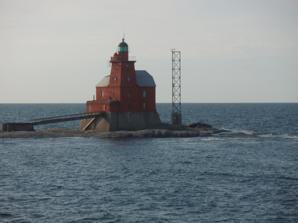
Building: Porkkala Lighthouse
Country: Unknown
Year built: 1920
Lighthouse in Kirkkonummi, Finland Lighthouse Porkkala (Kallbåda) Lighthouse Porkkala Kallbåda in 2009 Location Gulf of Finland , Baltic Sea Coordinates 59°52′08″N 24°18′10″E / 59.86894°N 24.30272°E / 59.86894; 24.30272 Tower Constructed 1920 Markings red Heritage Cultural Heritage Site of National Significance Light Focal height 26.1 m (86 ft) Range 12 nmi (22 km; 14 mi) Characteristic Fl(3) WRG 20s Porkkala Lighthouse ( Finnish : Porkkalan majakka , Swedish : Porkala fyr ), also known as Kallbåda or Porkkala Kallbåda , is a lighthouse located in the municipality of Kirkkonummi , Finland, approximately 9 kilometres (4.9 nmi) from the southern tip of the Porkkalanniemi peninsula, in the western part of the Gulf of Finland . The lighthouse was built in 1920, to replace the earlier Porkkala-Rönnskär one. Porkkala-Kallbåda was the last in Finland to be intended for manual operation by lighthouse-keepers. For this reason, and due to the small area of the skerry it is built on, the lighthouse design incorporates integral accommodation and service facilities for two operators and their families, similar to those found in the Bengtskär Lighthouse . It is built on massive reinforced concrete foundation, and constructed of red brick. After the Continuation War , the Porkkalanniemi area was placed under the control of the Soviet Union . When the area was returned to Finland in 1955, the Porkkala-Kallbåda lighthouse was found to be in such state of disrepair as to be uninhabitable, and it was instead automated and operated remotely from Harmaja in Helsinki . The lighthouse building is now leased to the Finnish mountaineer Veikka Gustafsson . The Porkkala Lighthouses form part of a milieu designated and protected by the Finnish Heritage Agency as a nationally important built cultural environment ( Valtakunnallisesti merkittävä rakennettu kulttuuriympäristö ). The area is also protected as a grey seal nature reserve , for which reason the general public are not allowed to disembark onto the skerry. References Finland portal